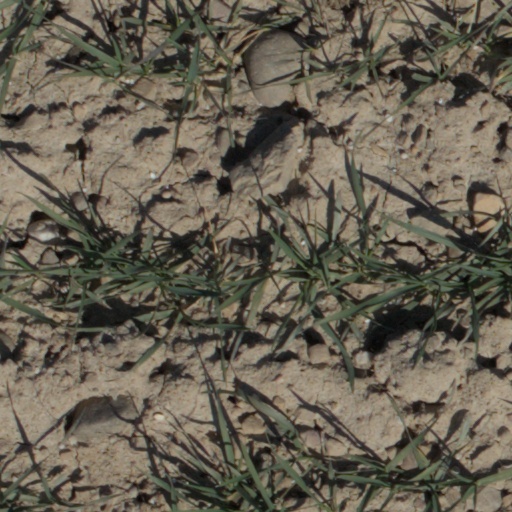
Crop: wheat